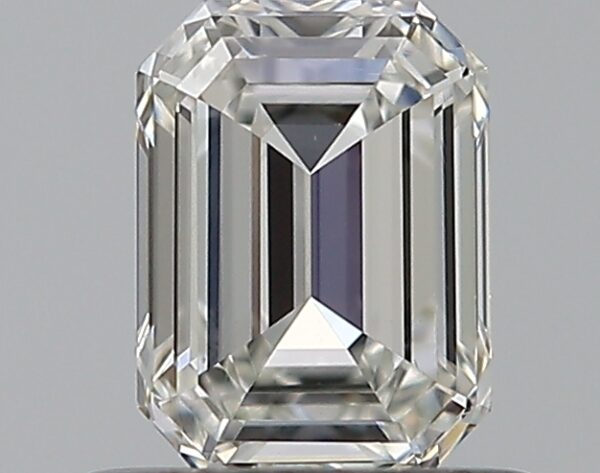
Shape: emerald
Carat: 0.61
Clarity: VS1
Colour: G
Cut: EX
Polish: VG
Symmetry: VG
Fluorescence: N
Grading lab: GIA
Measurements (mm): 5.66 x 4.18 x 2.54